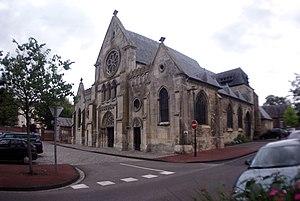
Église Saint-Montain. This building is classé au titre des Monuments Historiques. It is indexed in the Base Mérimée, a database of architectural heritage maintained by the French Ministry of Culture,
L’église collégiale Saint-Montain est une ancienne collégiale située à la Fère dans le département français de l'Aisne, et aujourd'hui classée au titre des monuments historiques en 1921.
Cet article recense les monuments historiques du nord de l'Aisne, en France.